Helmut Abt

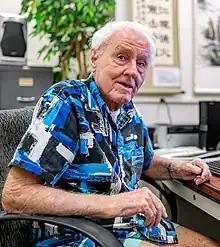
Abt in 2022 at the NOIRLab HQ in Tucson, Arizona

Helmut Arthur Abt (26 May 1925 – 22 November 2024) was a German-born American astrophysicist, having worked at the National Optical Astronomy Observatory and an Elected Fellow of the American Association for the Advancement of Science. He was astronomer emeritus at Kitt Peak National Observatory.